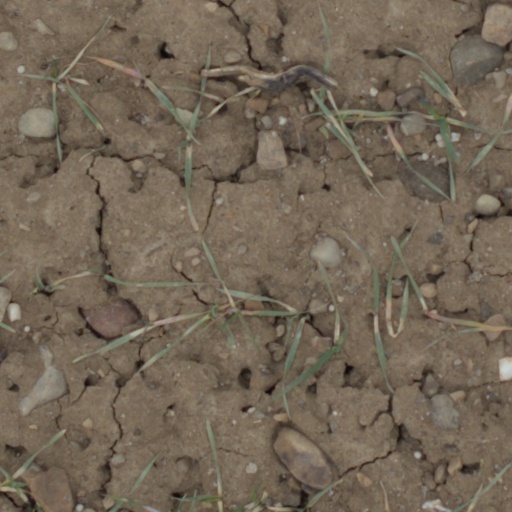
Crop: wheat